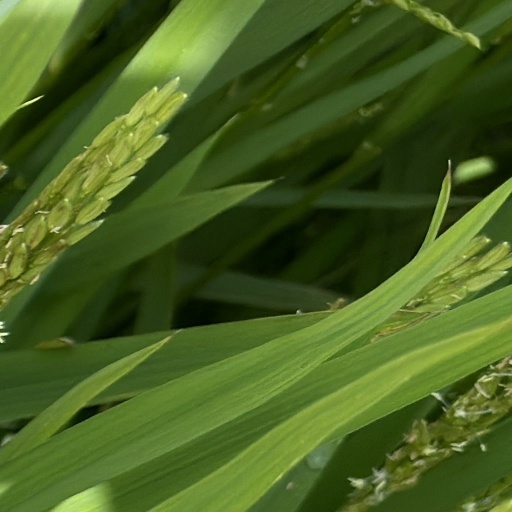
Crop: rice